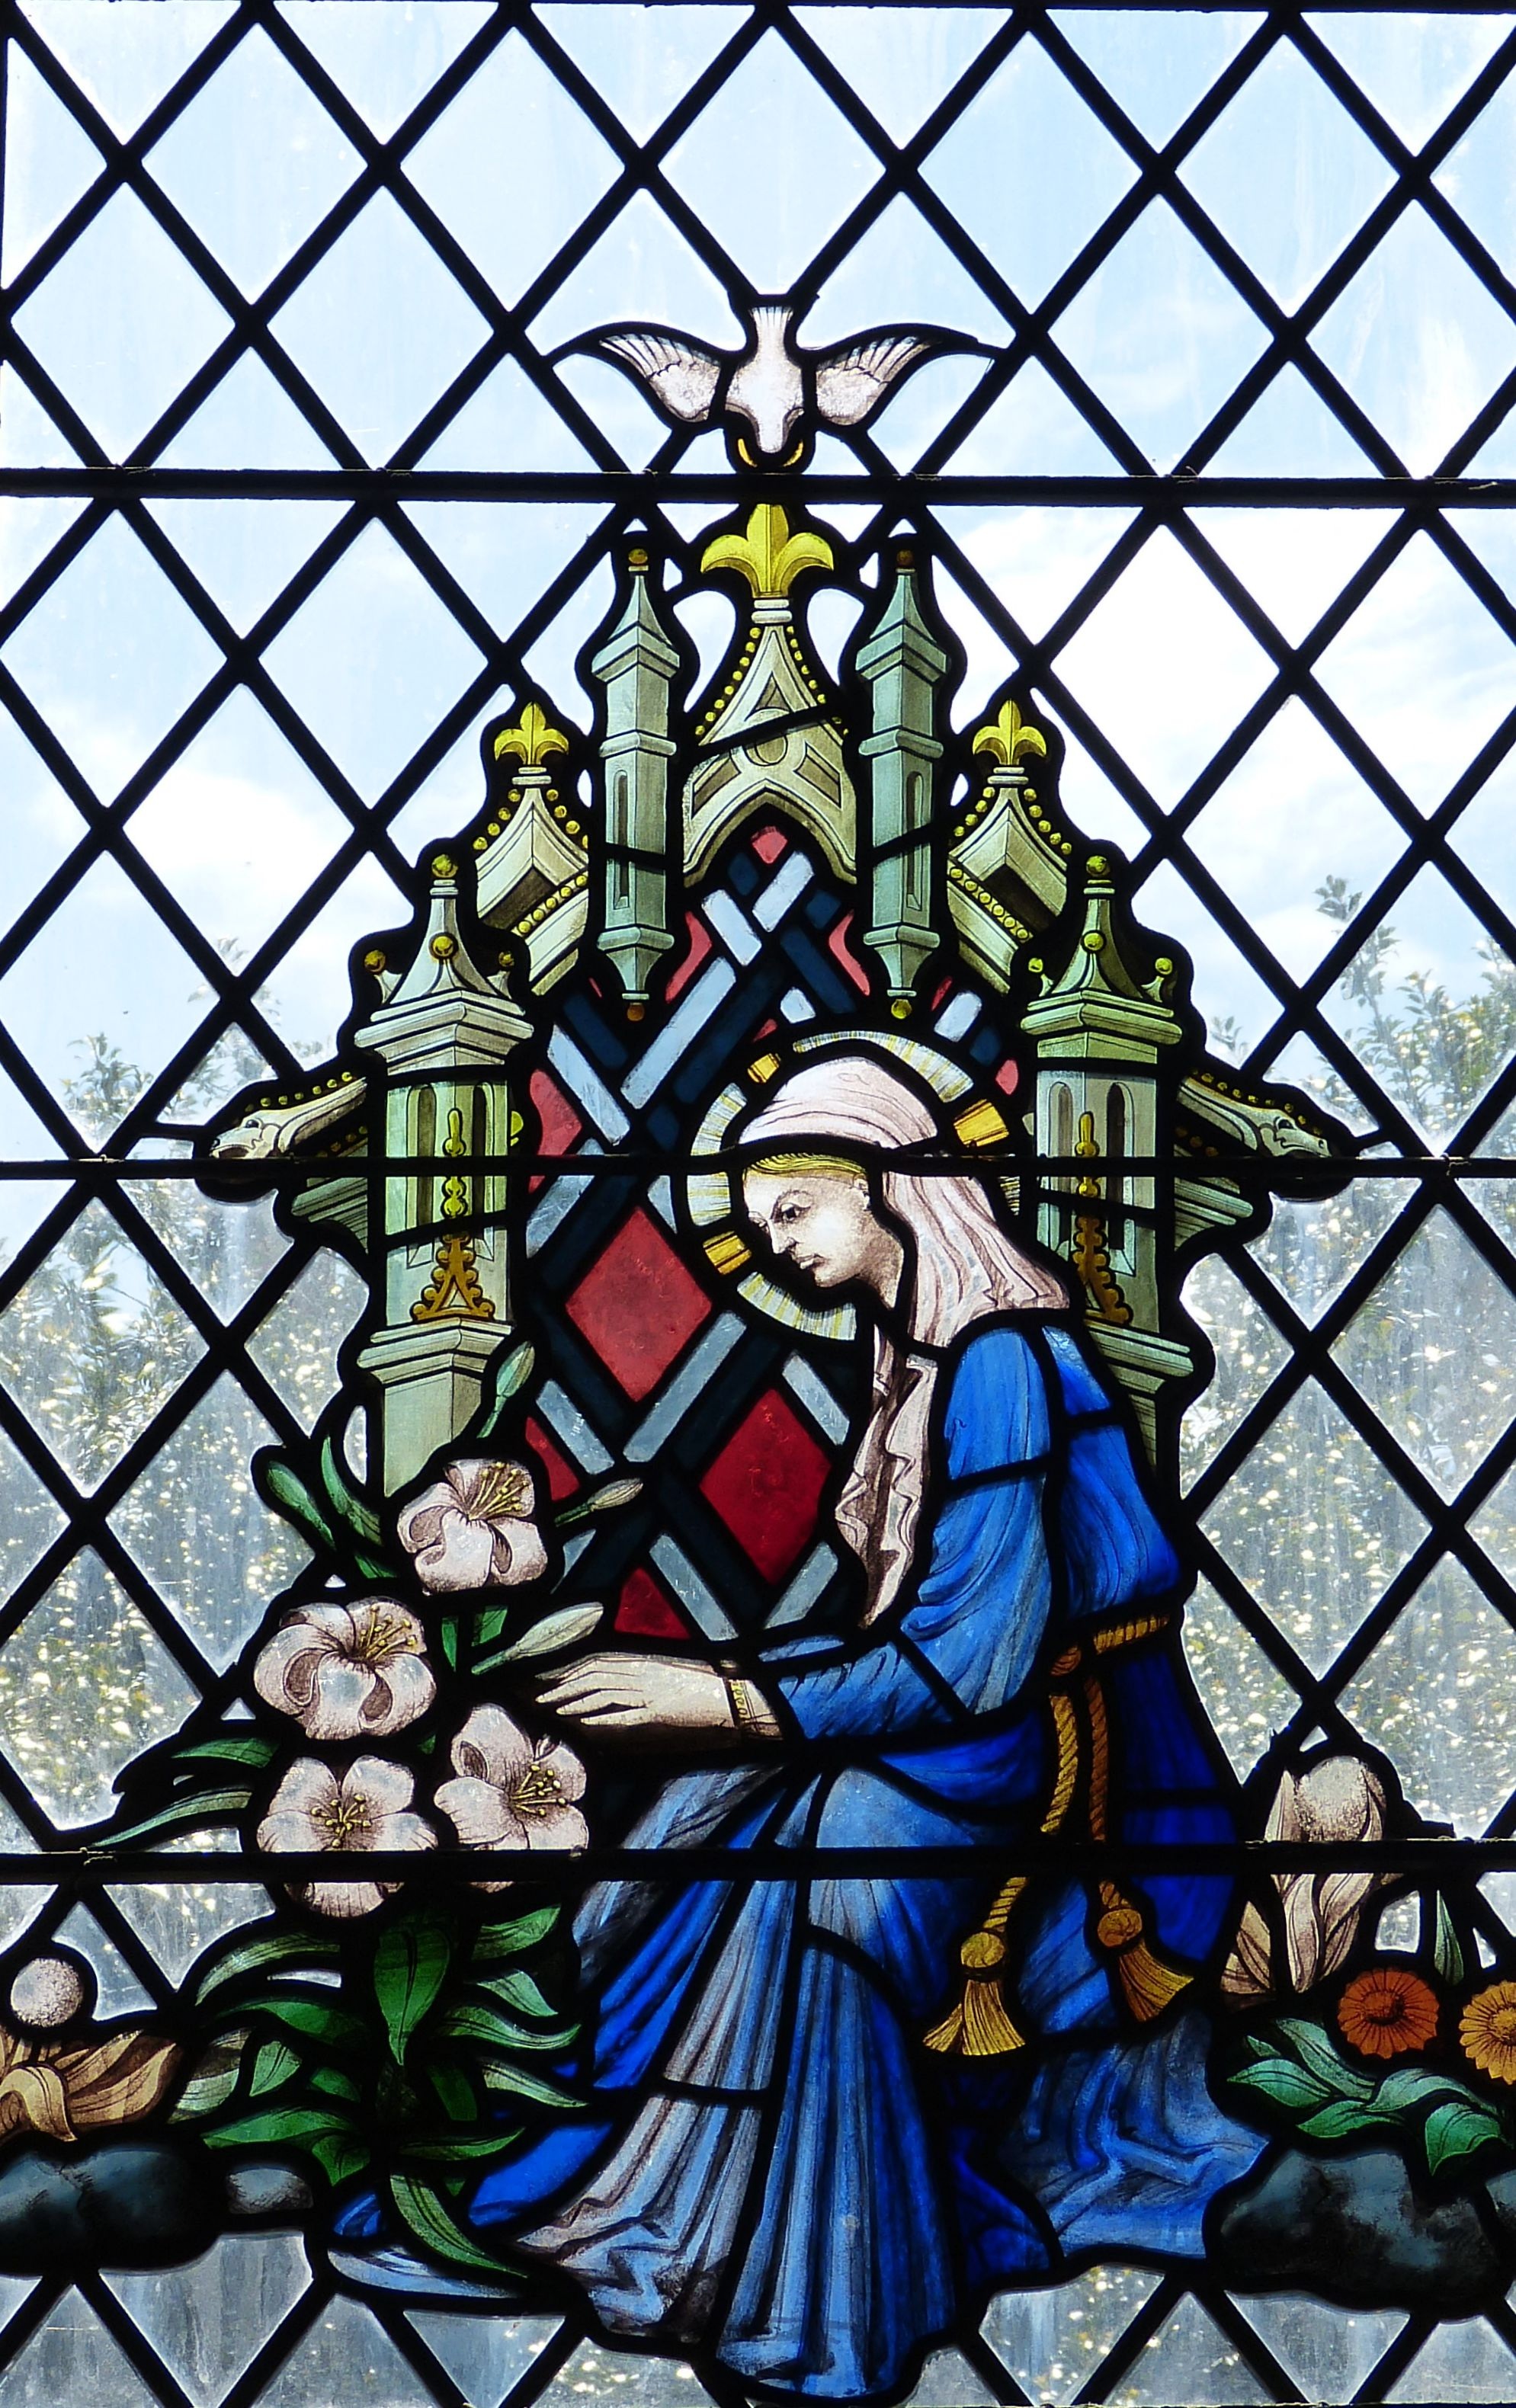
window, glass, color, religion, church, material, gothic, stained glass, catholic, art, faith, symmetry, dove, maria, christianity, lily, madonna, church window